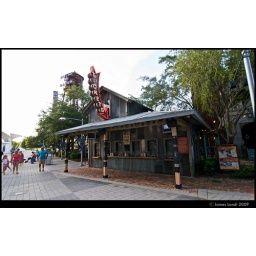
House of Blues box office at Downtown Disney in Orlando